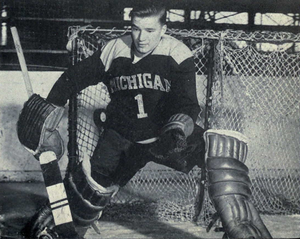
Willard Ikola est un joueur américain de hockey sur glace. Lors des Jeux olympiques d'hiver de 1956, il remporte la médaille d'argent.